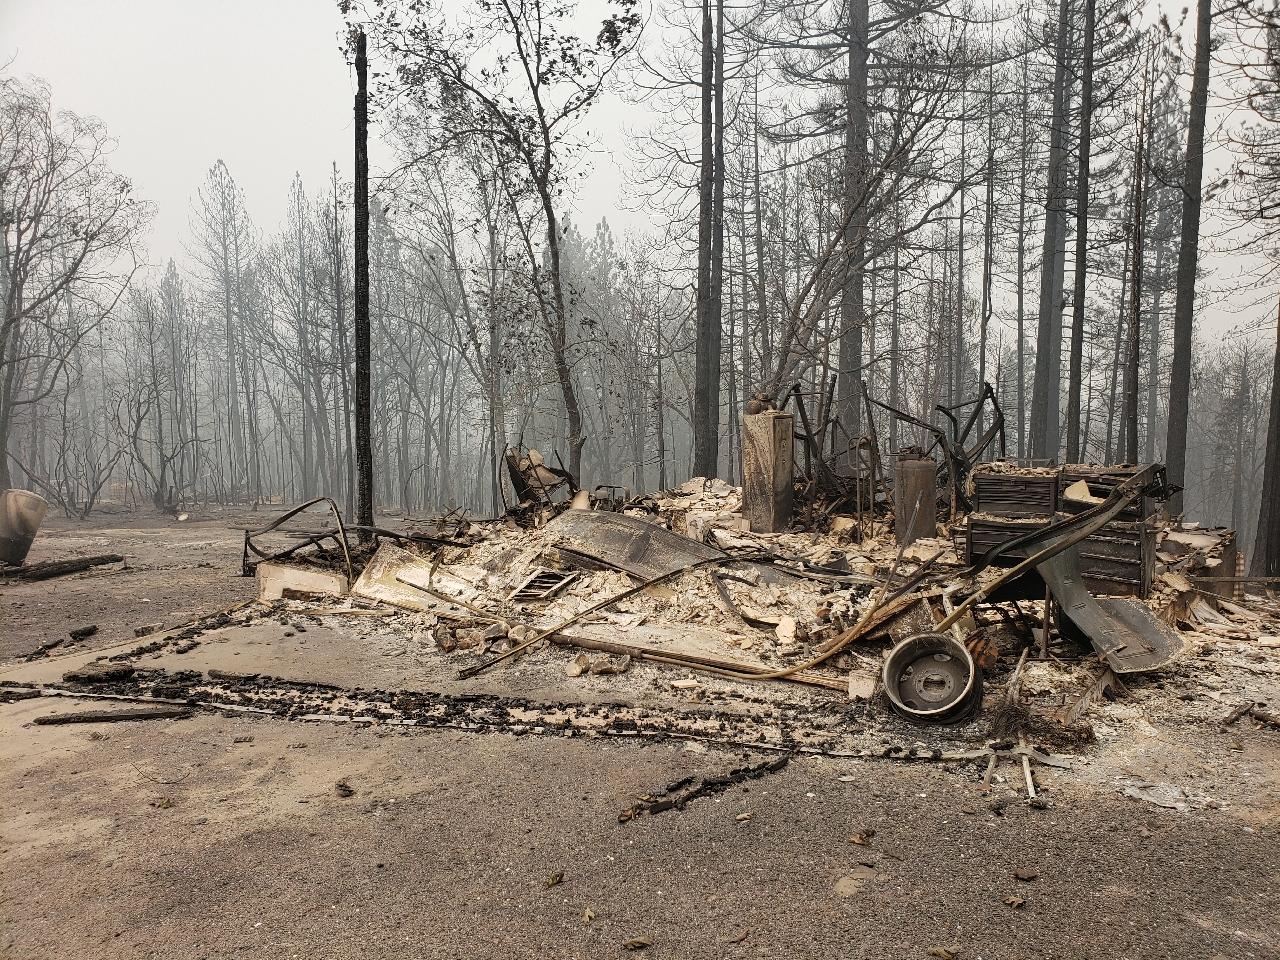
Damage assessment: destroyed